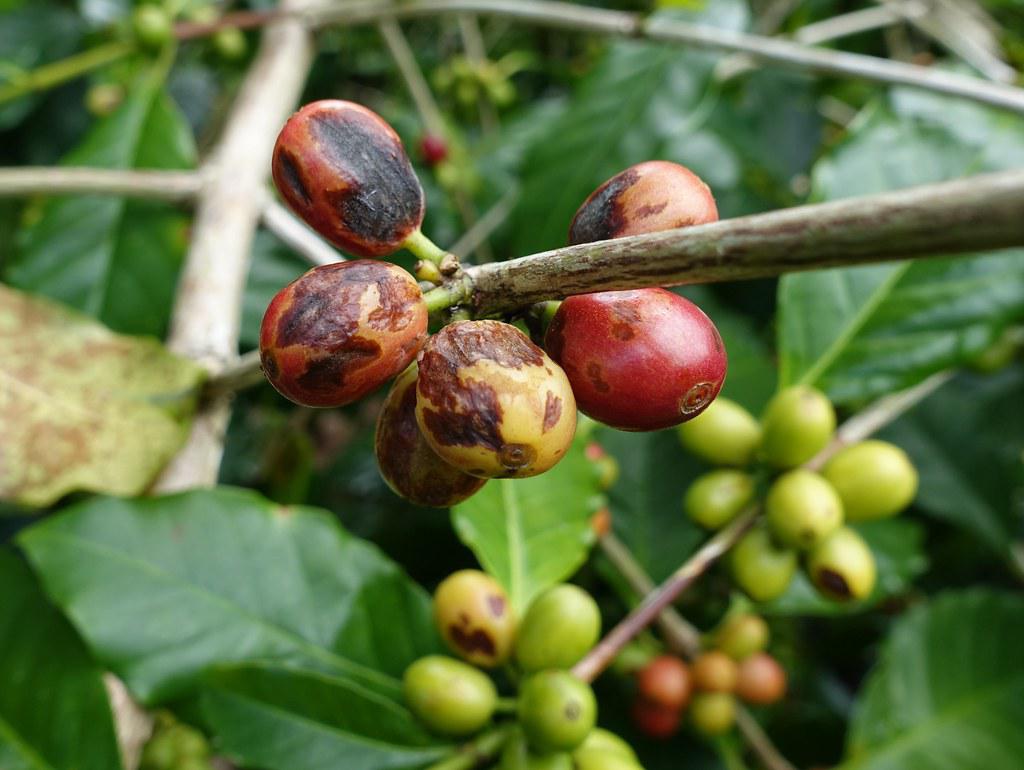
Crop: unknown
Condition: coffee_coffee_berry_blotch